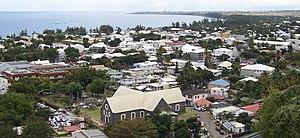
Saint-Paul est une commune française située dans le département et la région de La Réunion, la deuxième de l'île en nombre d'habitants. Elle est la ville-centre d'une agglomération de plus de 170 000 habitants, qui comprend aussi les communes du Port et de La Possession.
Le centre-ville de Saint-Paul est le centre-ville de la commune de Saint-Paul, ville du nord-ouest de l'île de La Réunion, un département d'outre-mer français dans le sud-ouest de l'océan Indien. Structuré par un plan hippodamien, il s'étire principalement selon un axe sud-ouest-nord-est, étant borné au nord-ouest par la baie de Saint-Paul et au sud-est par la chaussée Royale, qui le sépare de l'étang de Saint-Paul.
L'unité urbaine de Saint-Paul est une unité urbaine française centrée sur Saint-Paul, dans l'île de La Réunion. Composée de trois communes, Le Port, La Possession et Saint-Paul, elle comptait 172 548 habitants en 2014.